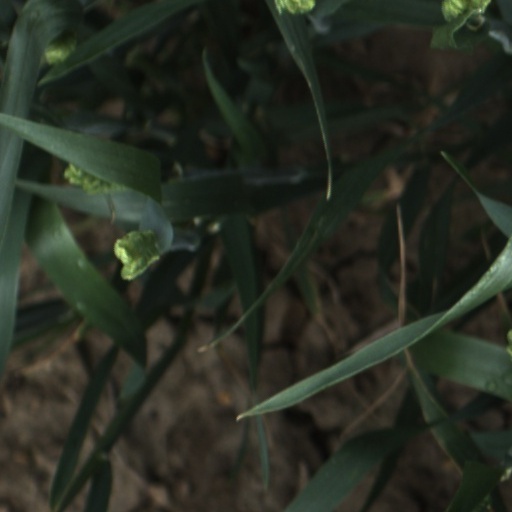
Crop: wheat